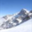
Label: mountain